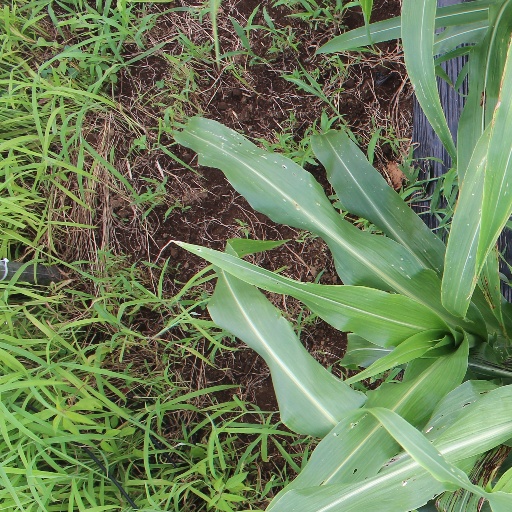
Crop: sorghum